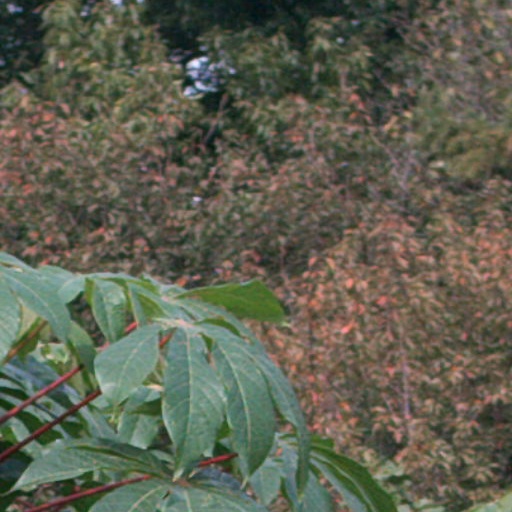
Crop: cassava